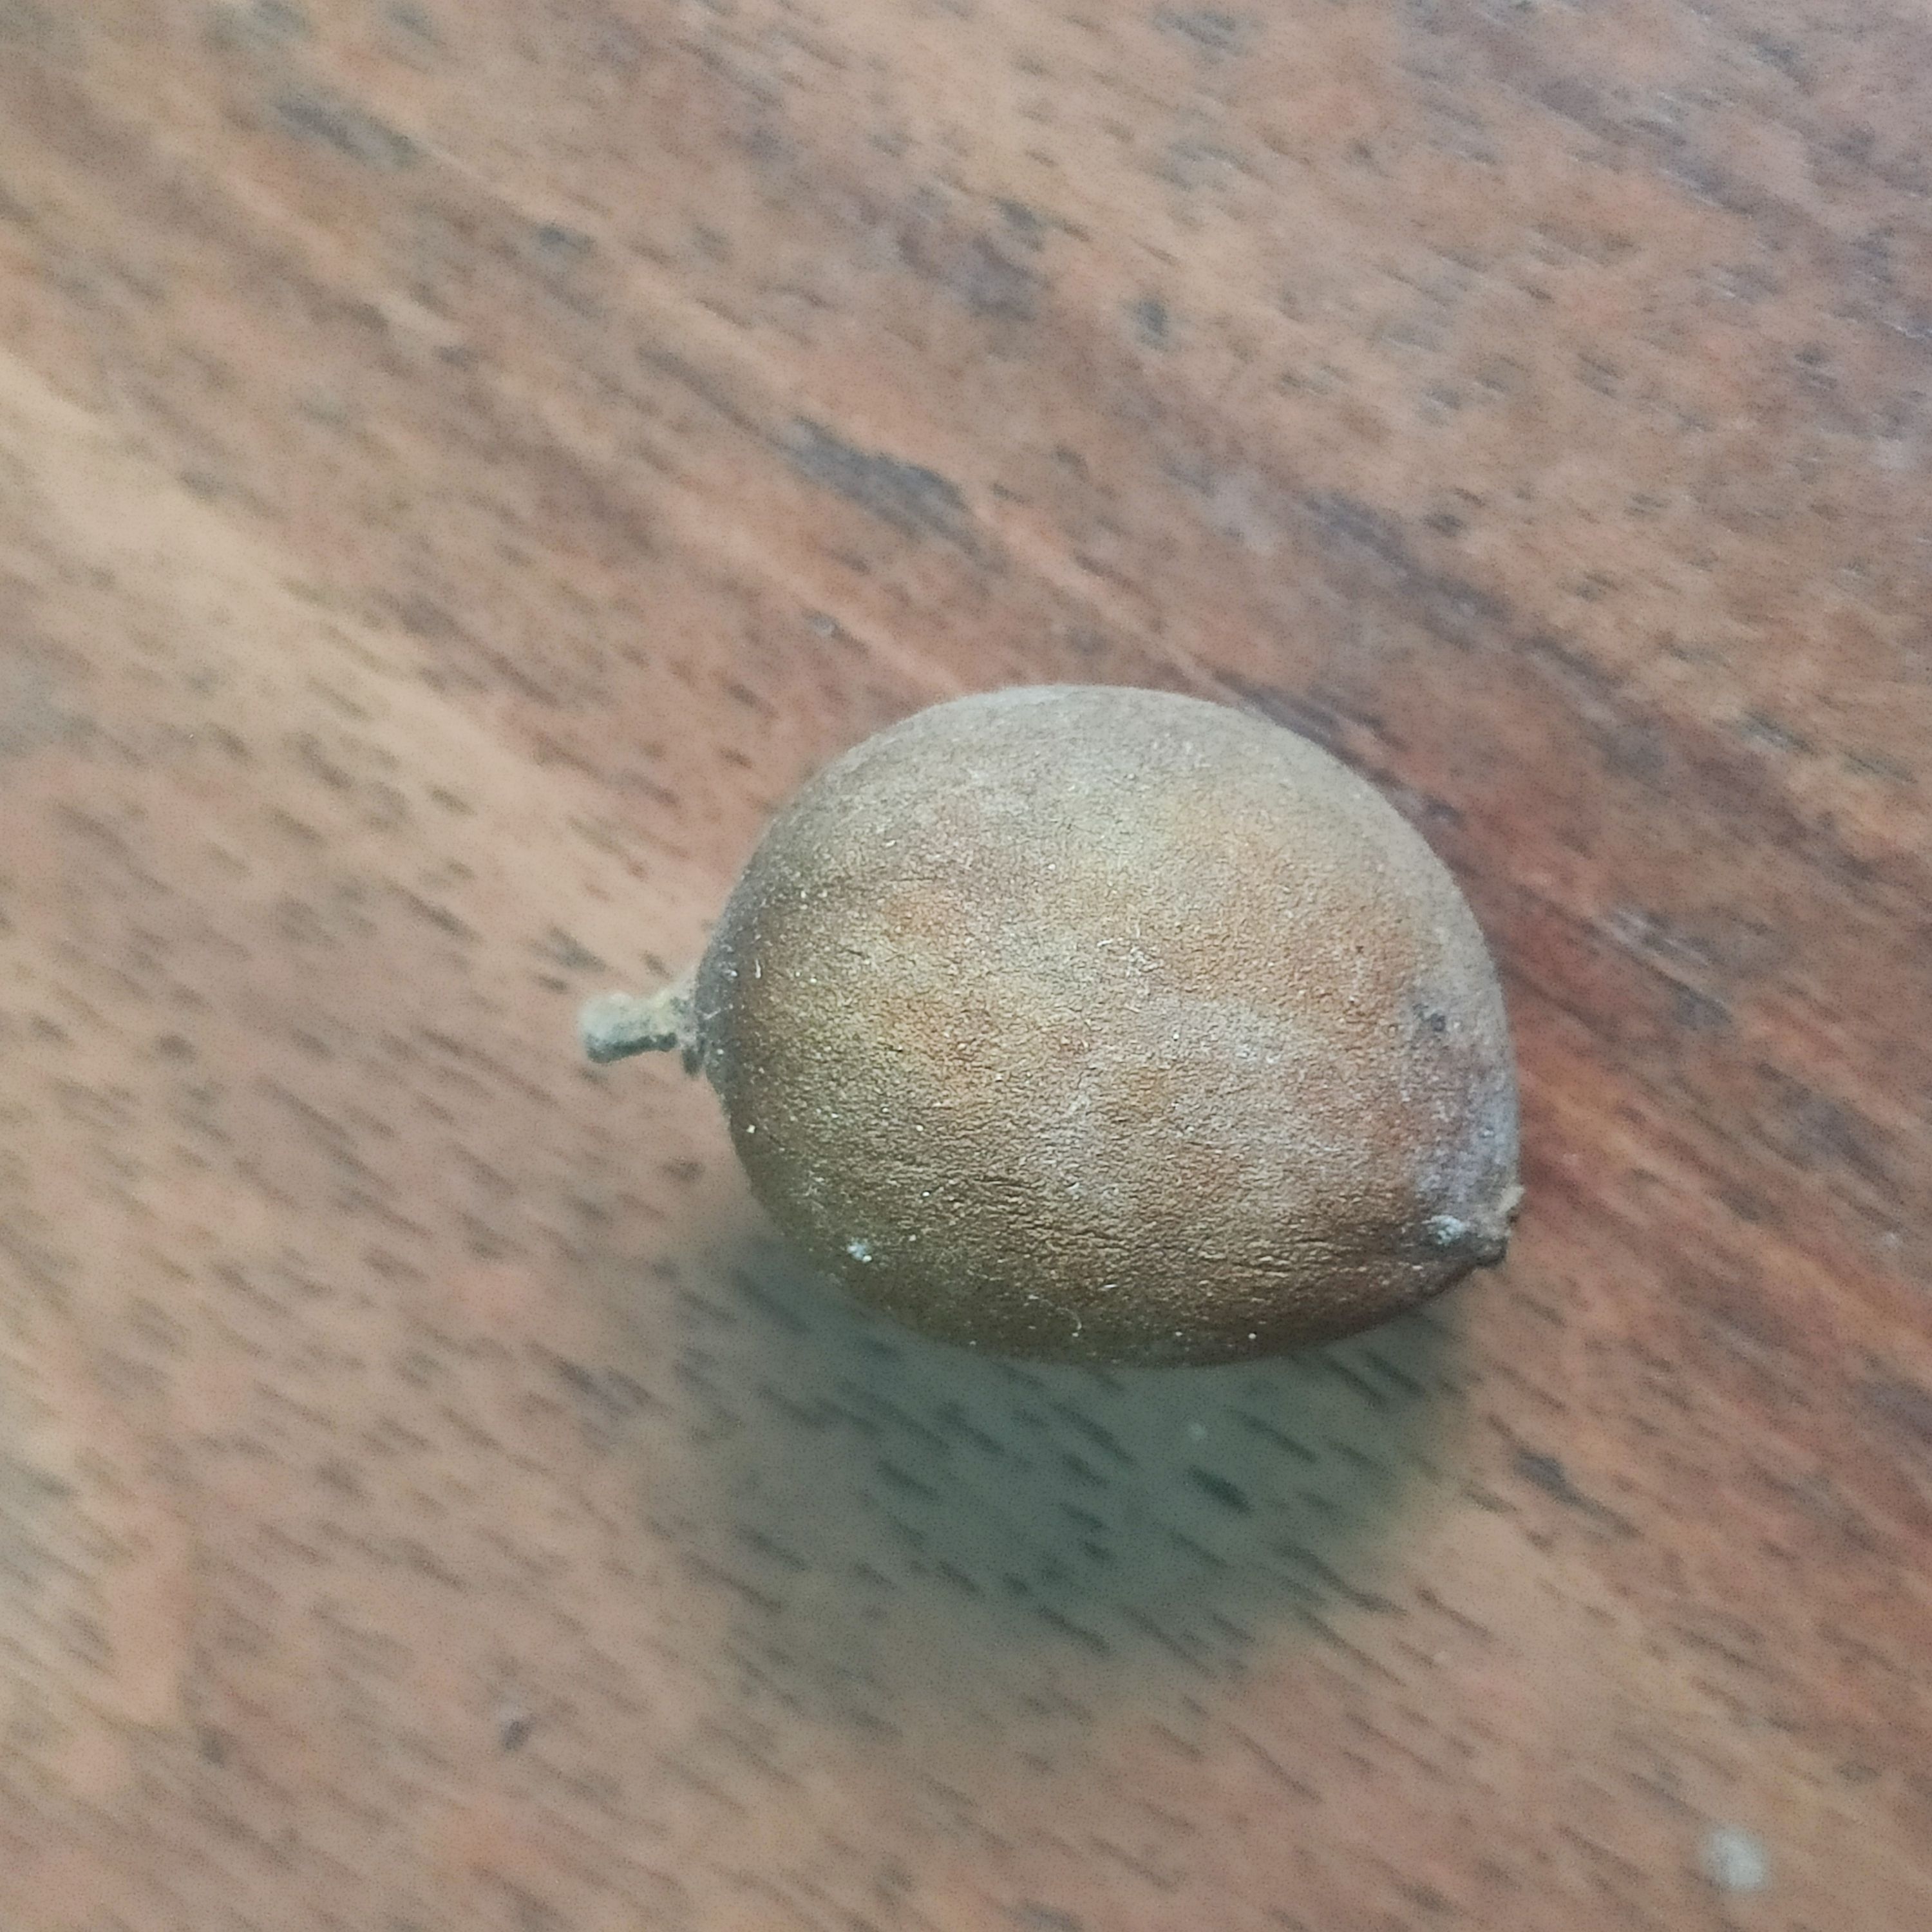
Fruit: burmese-grape
Grade: 3rd-grade